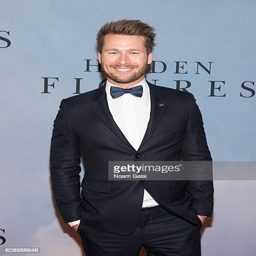
actor attends the special screening